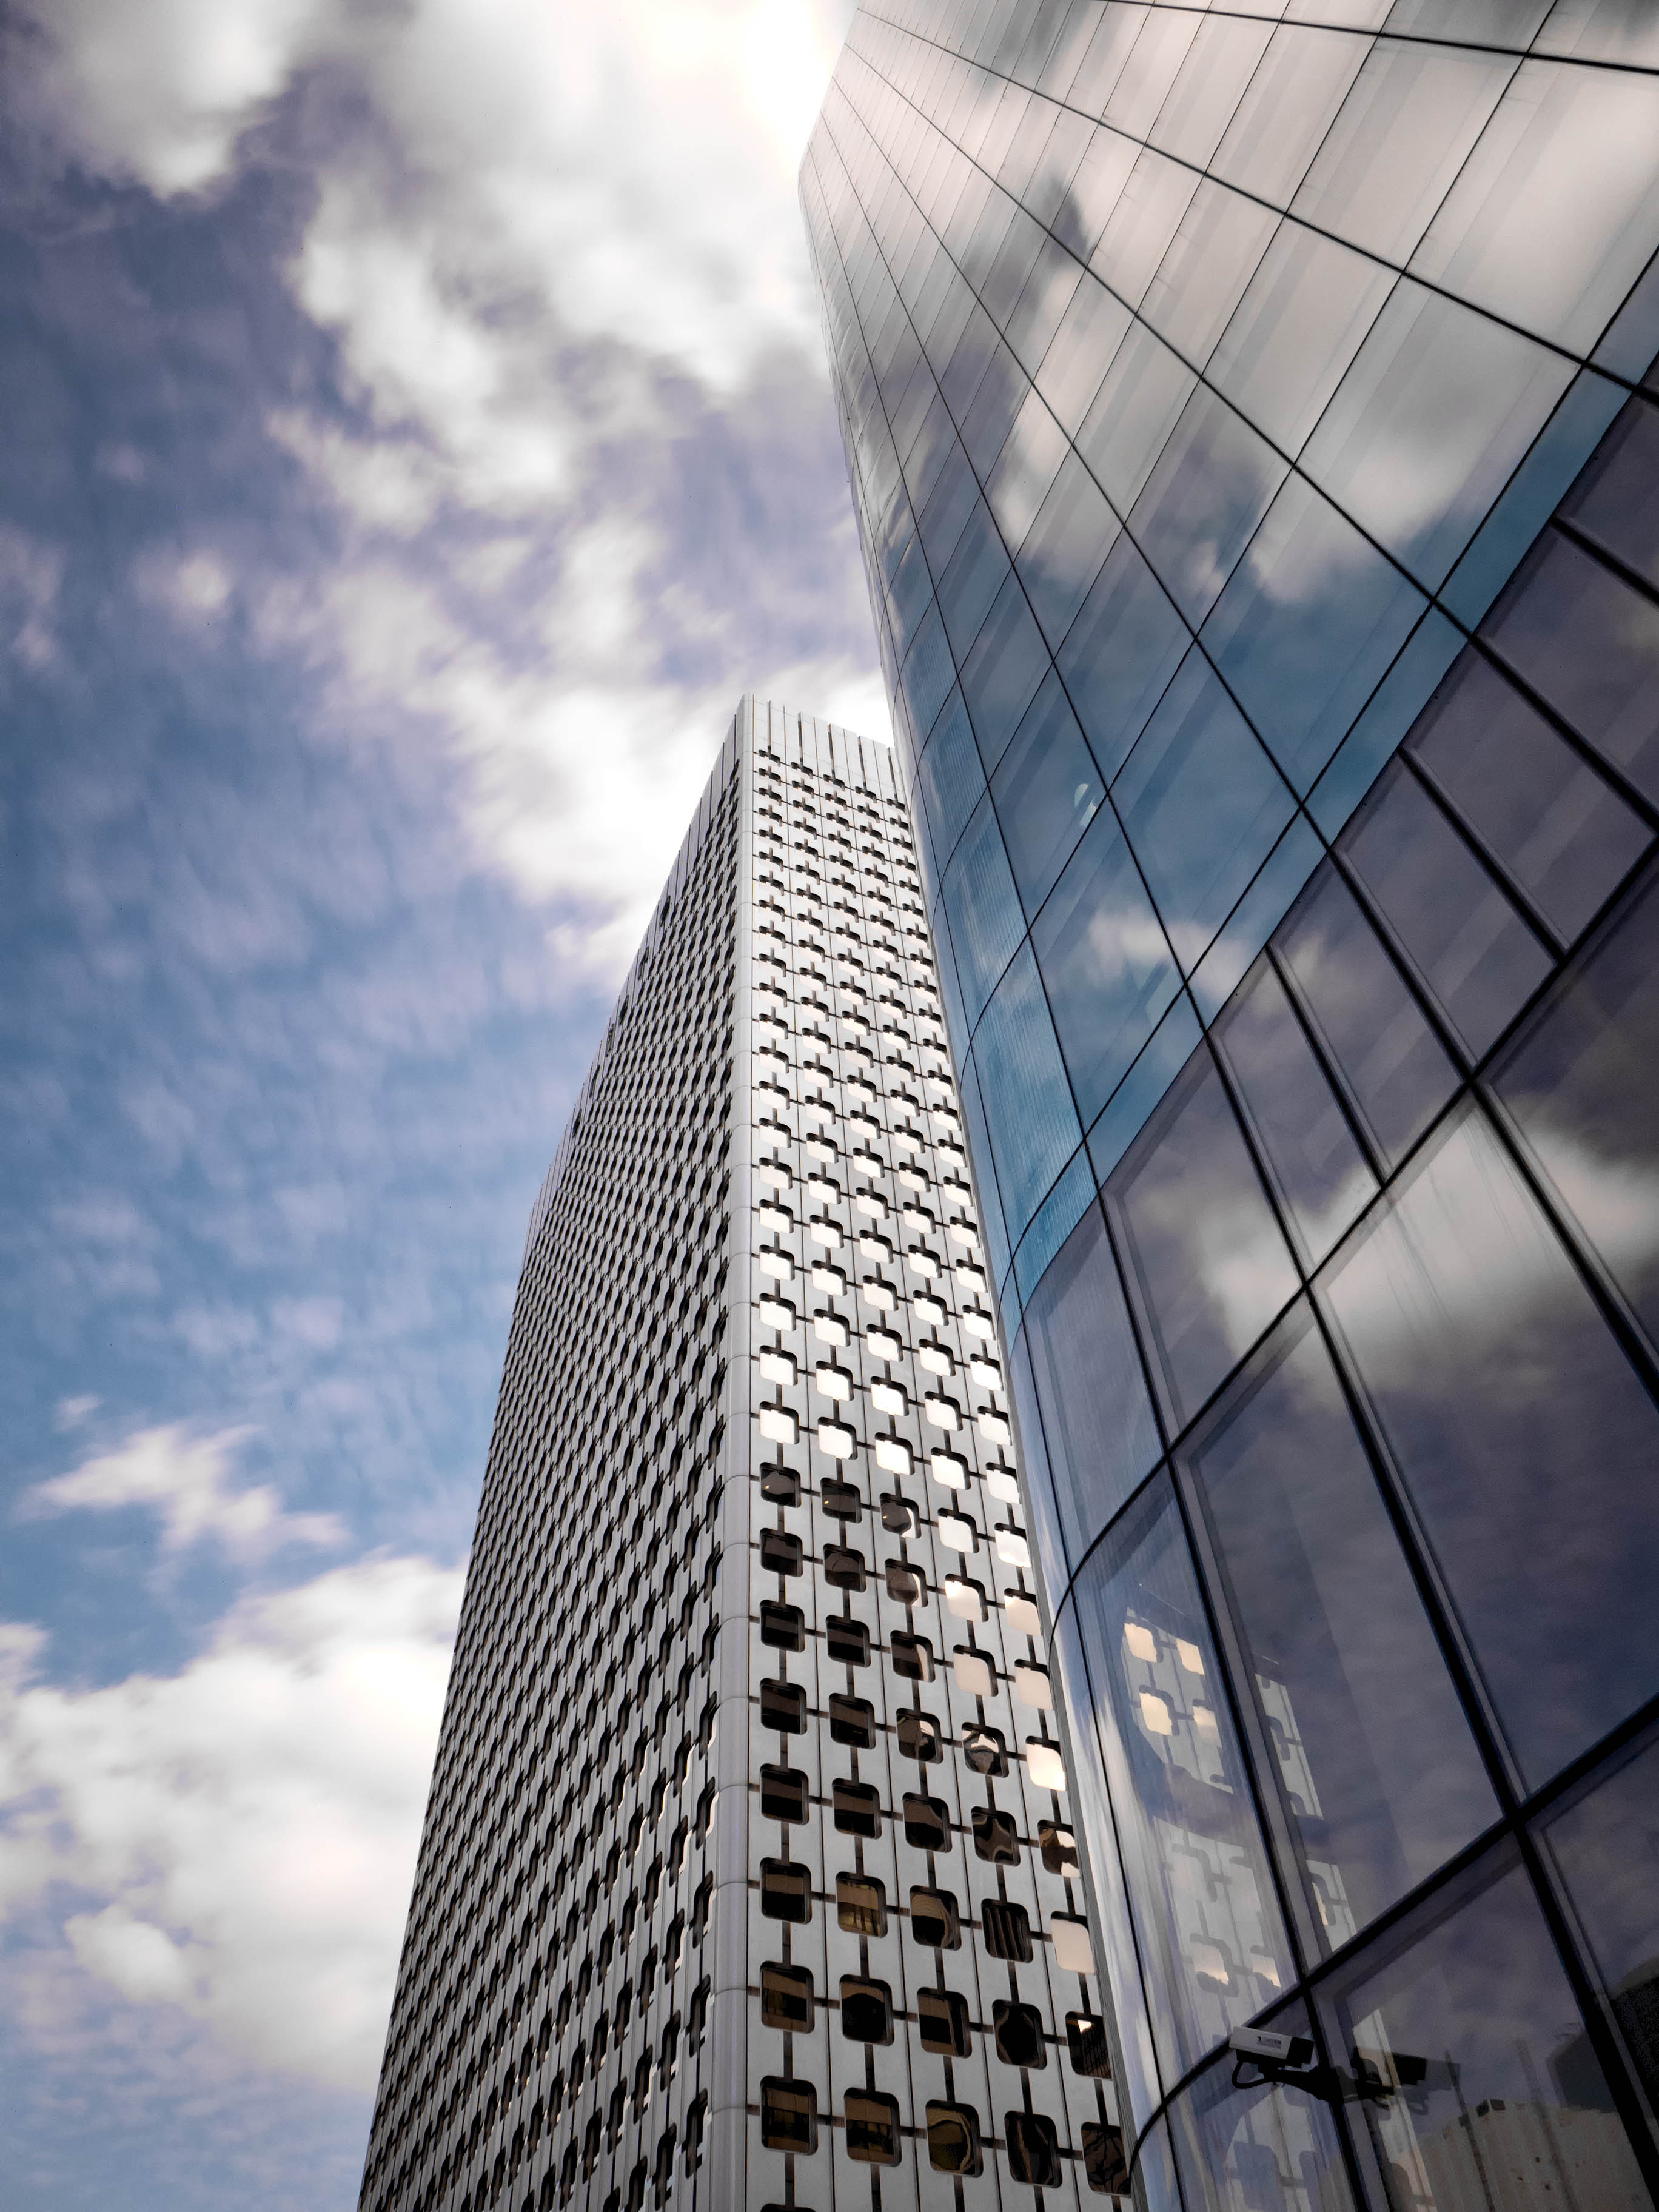
architecture, building, paris, skyscraper, cityscape, downtown, france, line, reflection, tower, landmark, facade, blue, tower block, places, long, exposure, 2013, symmetry, ladefense, lumix, panasonic, dmc, lx7, panasoniclumixdmclx7, ledefrance, photowalk, nd110, puteaux, shape, headquarters, metropolis, urban area, metropolitan area